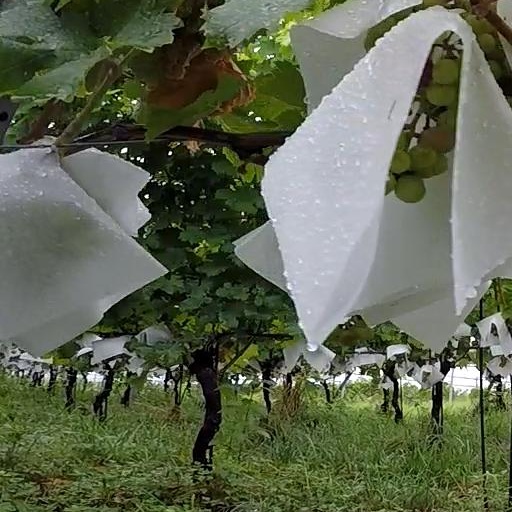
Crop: grape